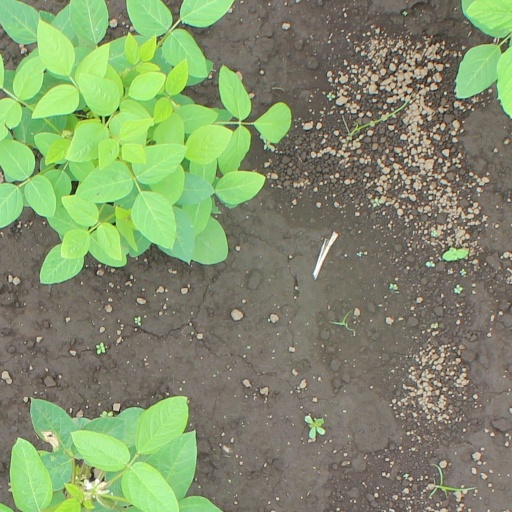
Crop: soybean